Ecumenical meetings and documents on Mary

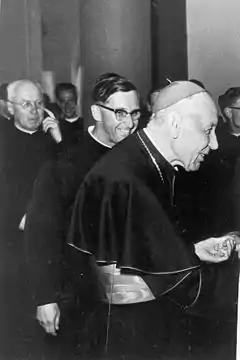
Cardinal Augustin Bea, credited with ecumenical breakthroughs during the Second Vatican Council, was the first president of the Secretariat for Promoting Christian Unity, which in 1960, invited the first ecumenical dialogues with the Catholic Church.

Mariology is not at the centre of Catholic–Orthodox ecumenical discussions. Catholics and Orthodox, while very close to one another in the faith, have difficulties in understanding each other culturally and mentally. In the East, there is a highly developed culture, but one with neither the Western separation between Church and State nor the modern Enlightenment in its background, and one perhaps marked most of all by the persecution of Christians under Communism.